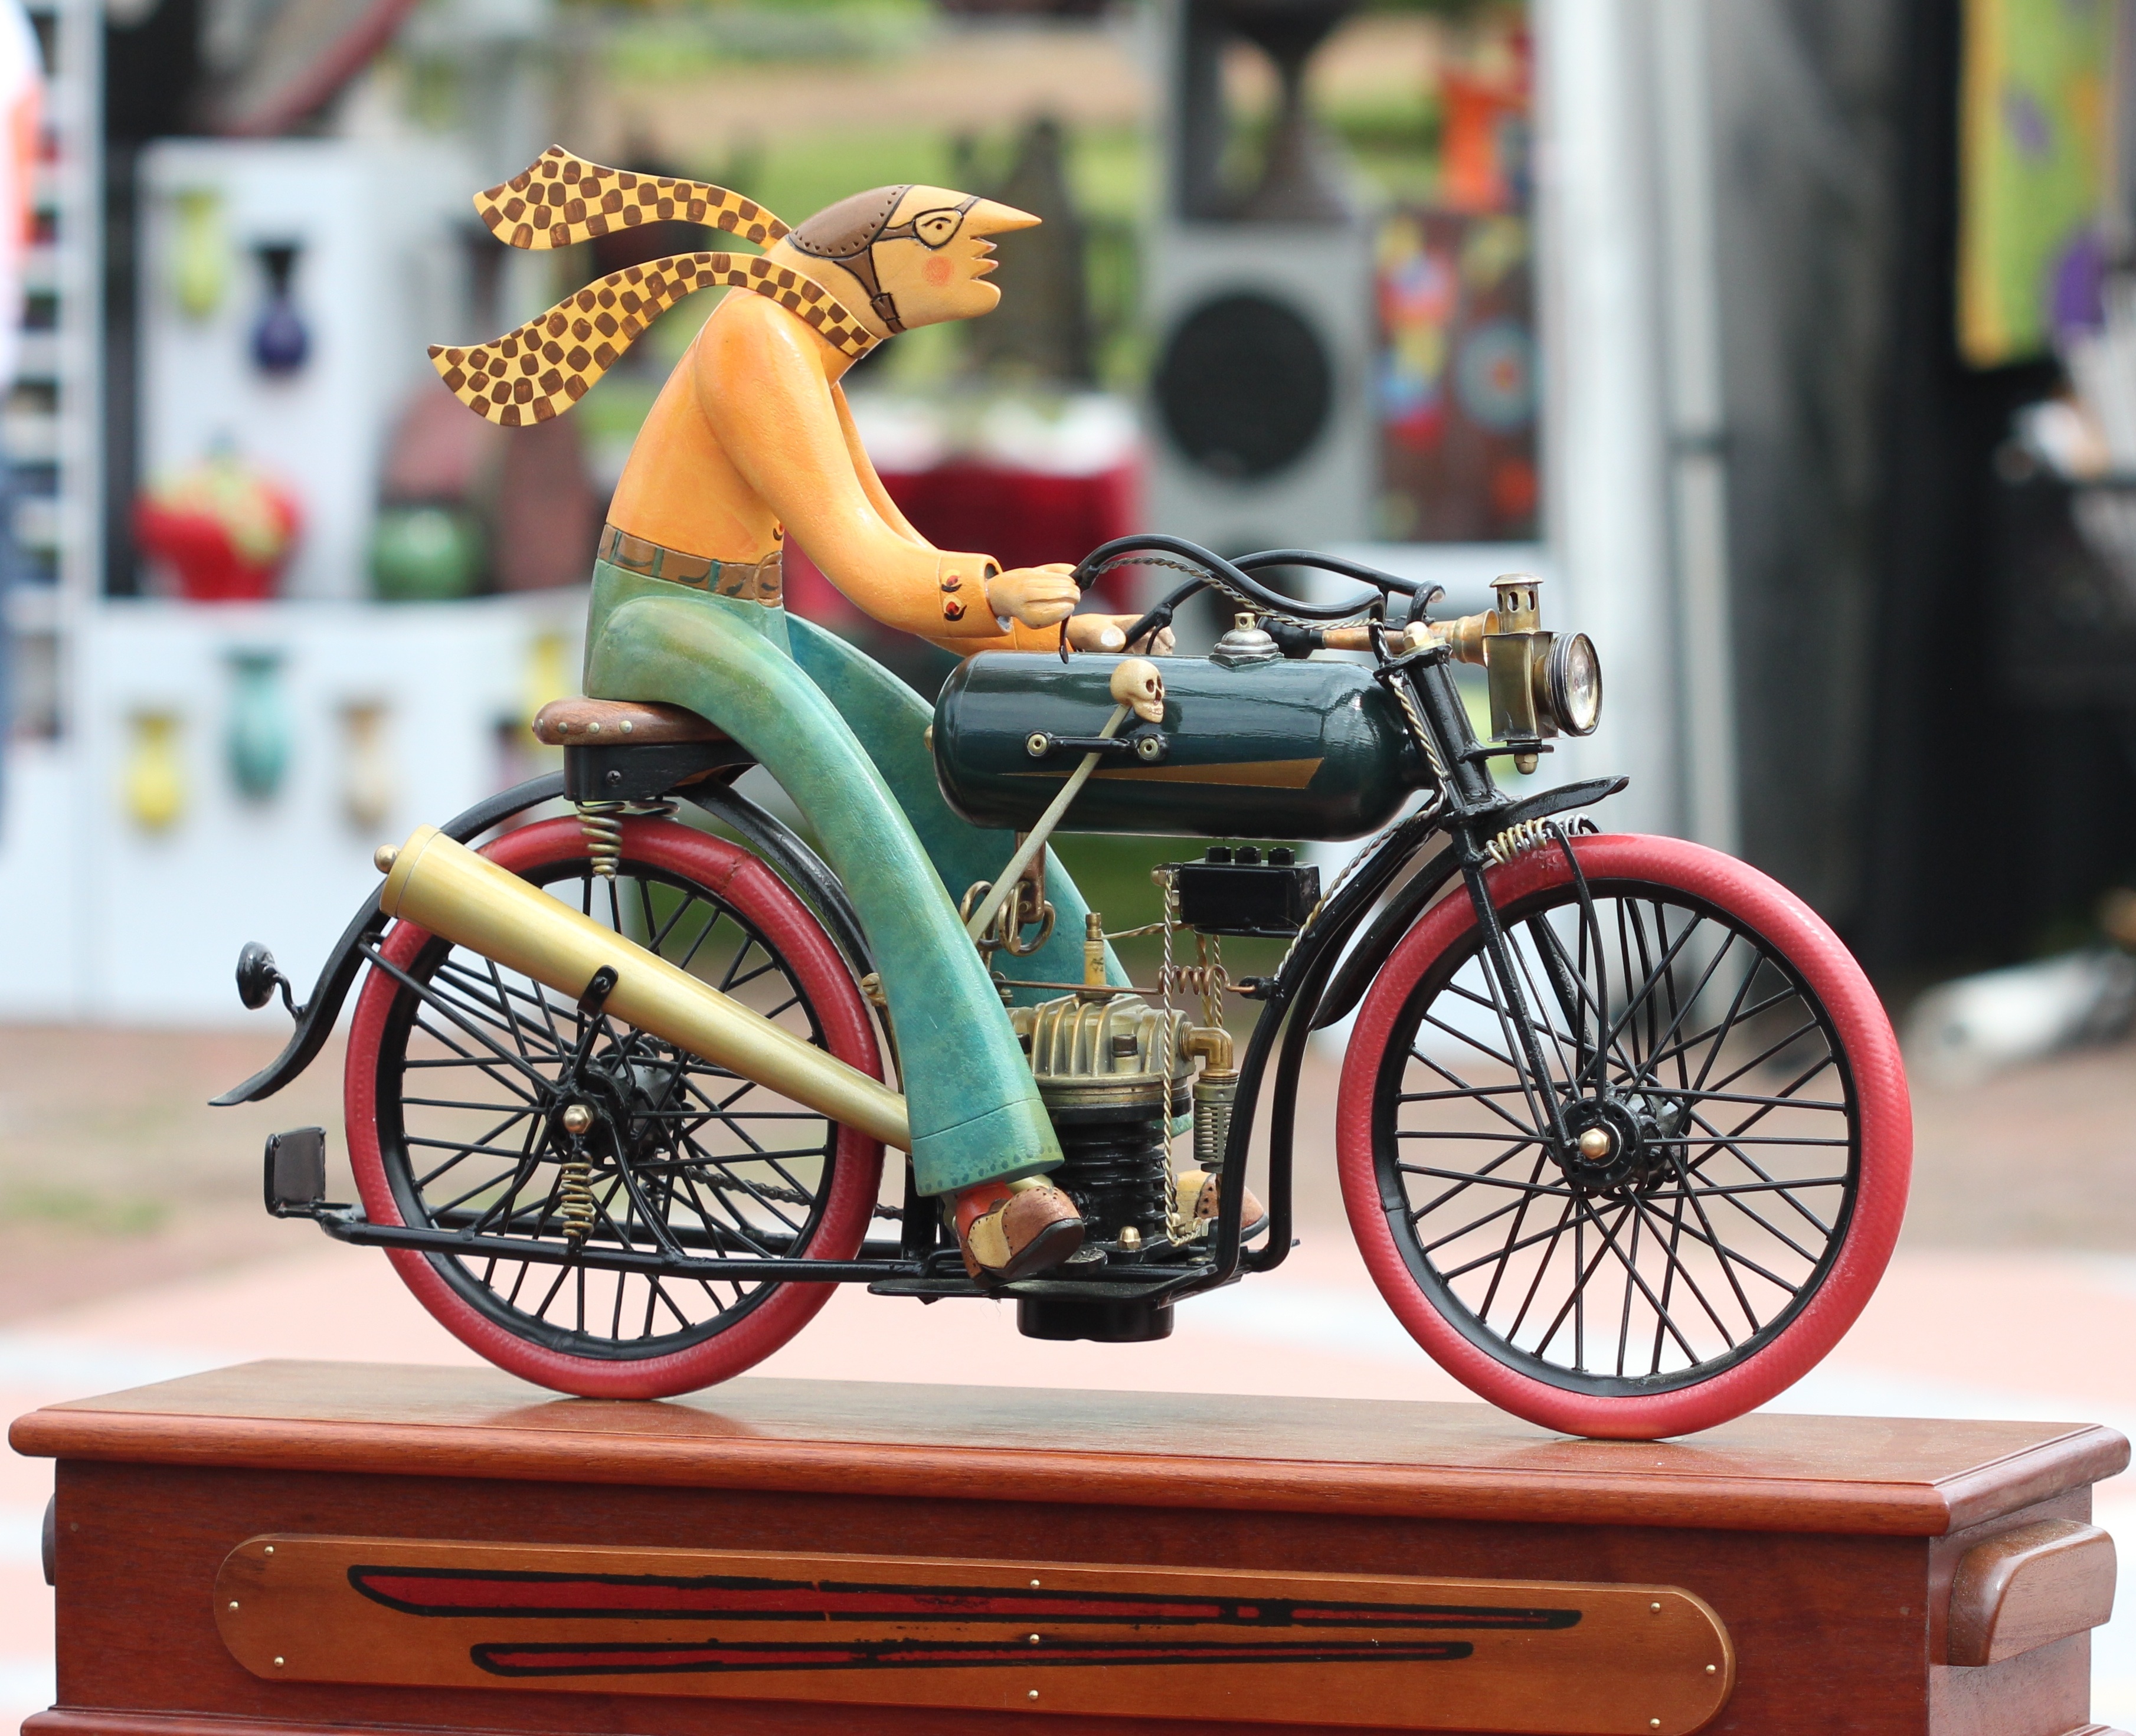
vintage, wheel, old, bicycle, bike, cyclist, statue, vehicle, motorcycle, metal, scarf, sculpture, art, tires, motor